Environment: real
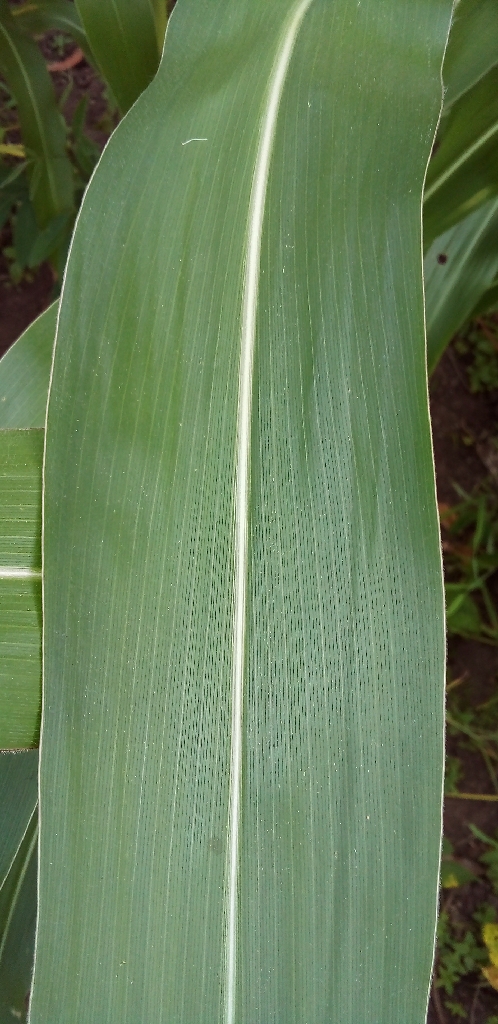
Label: healthy